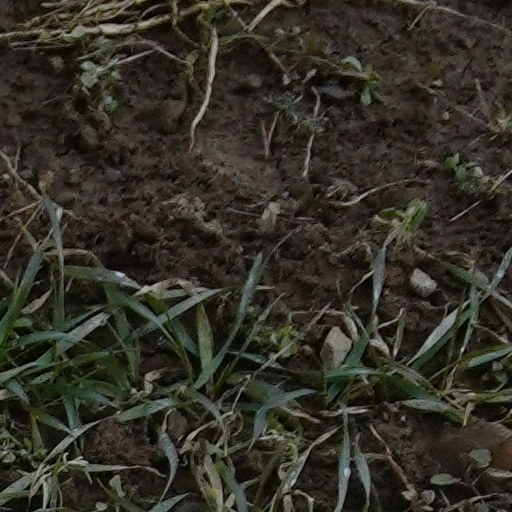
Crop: wheat